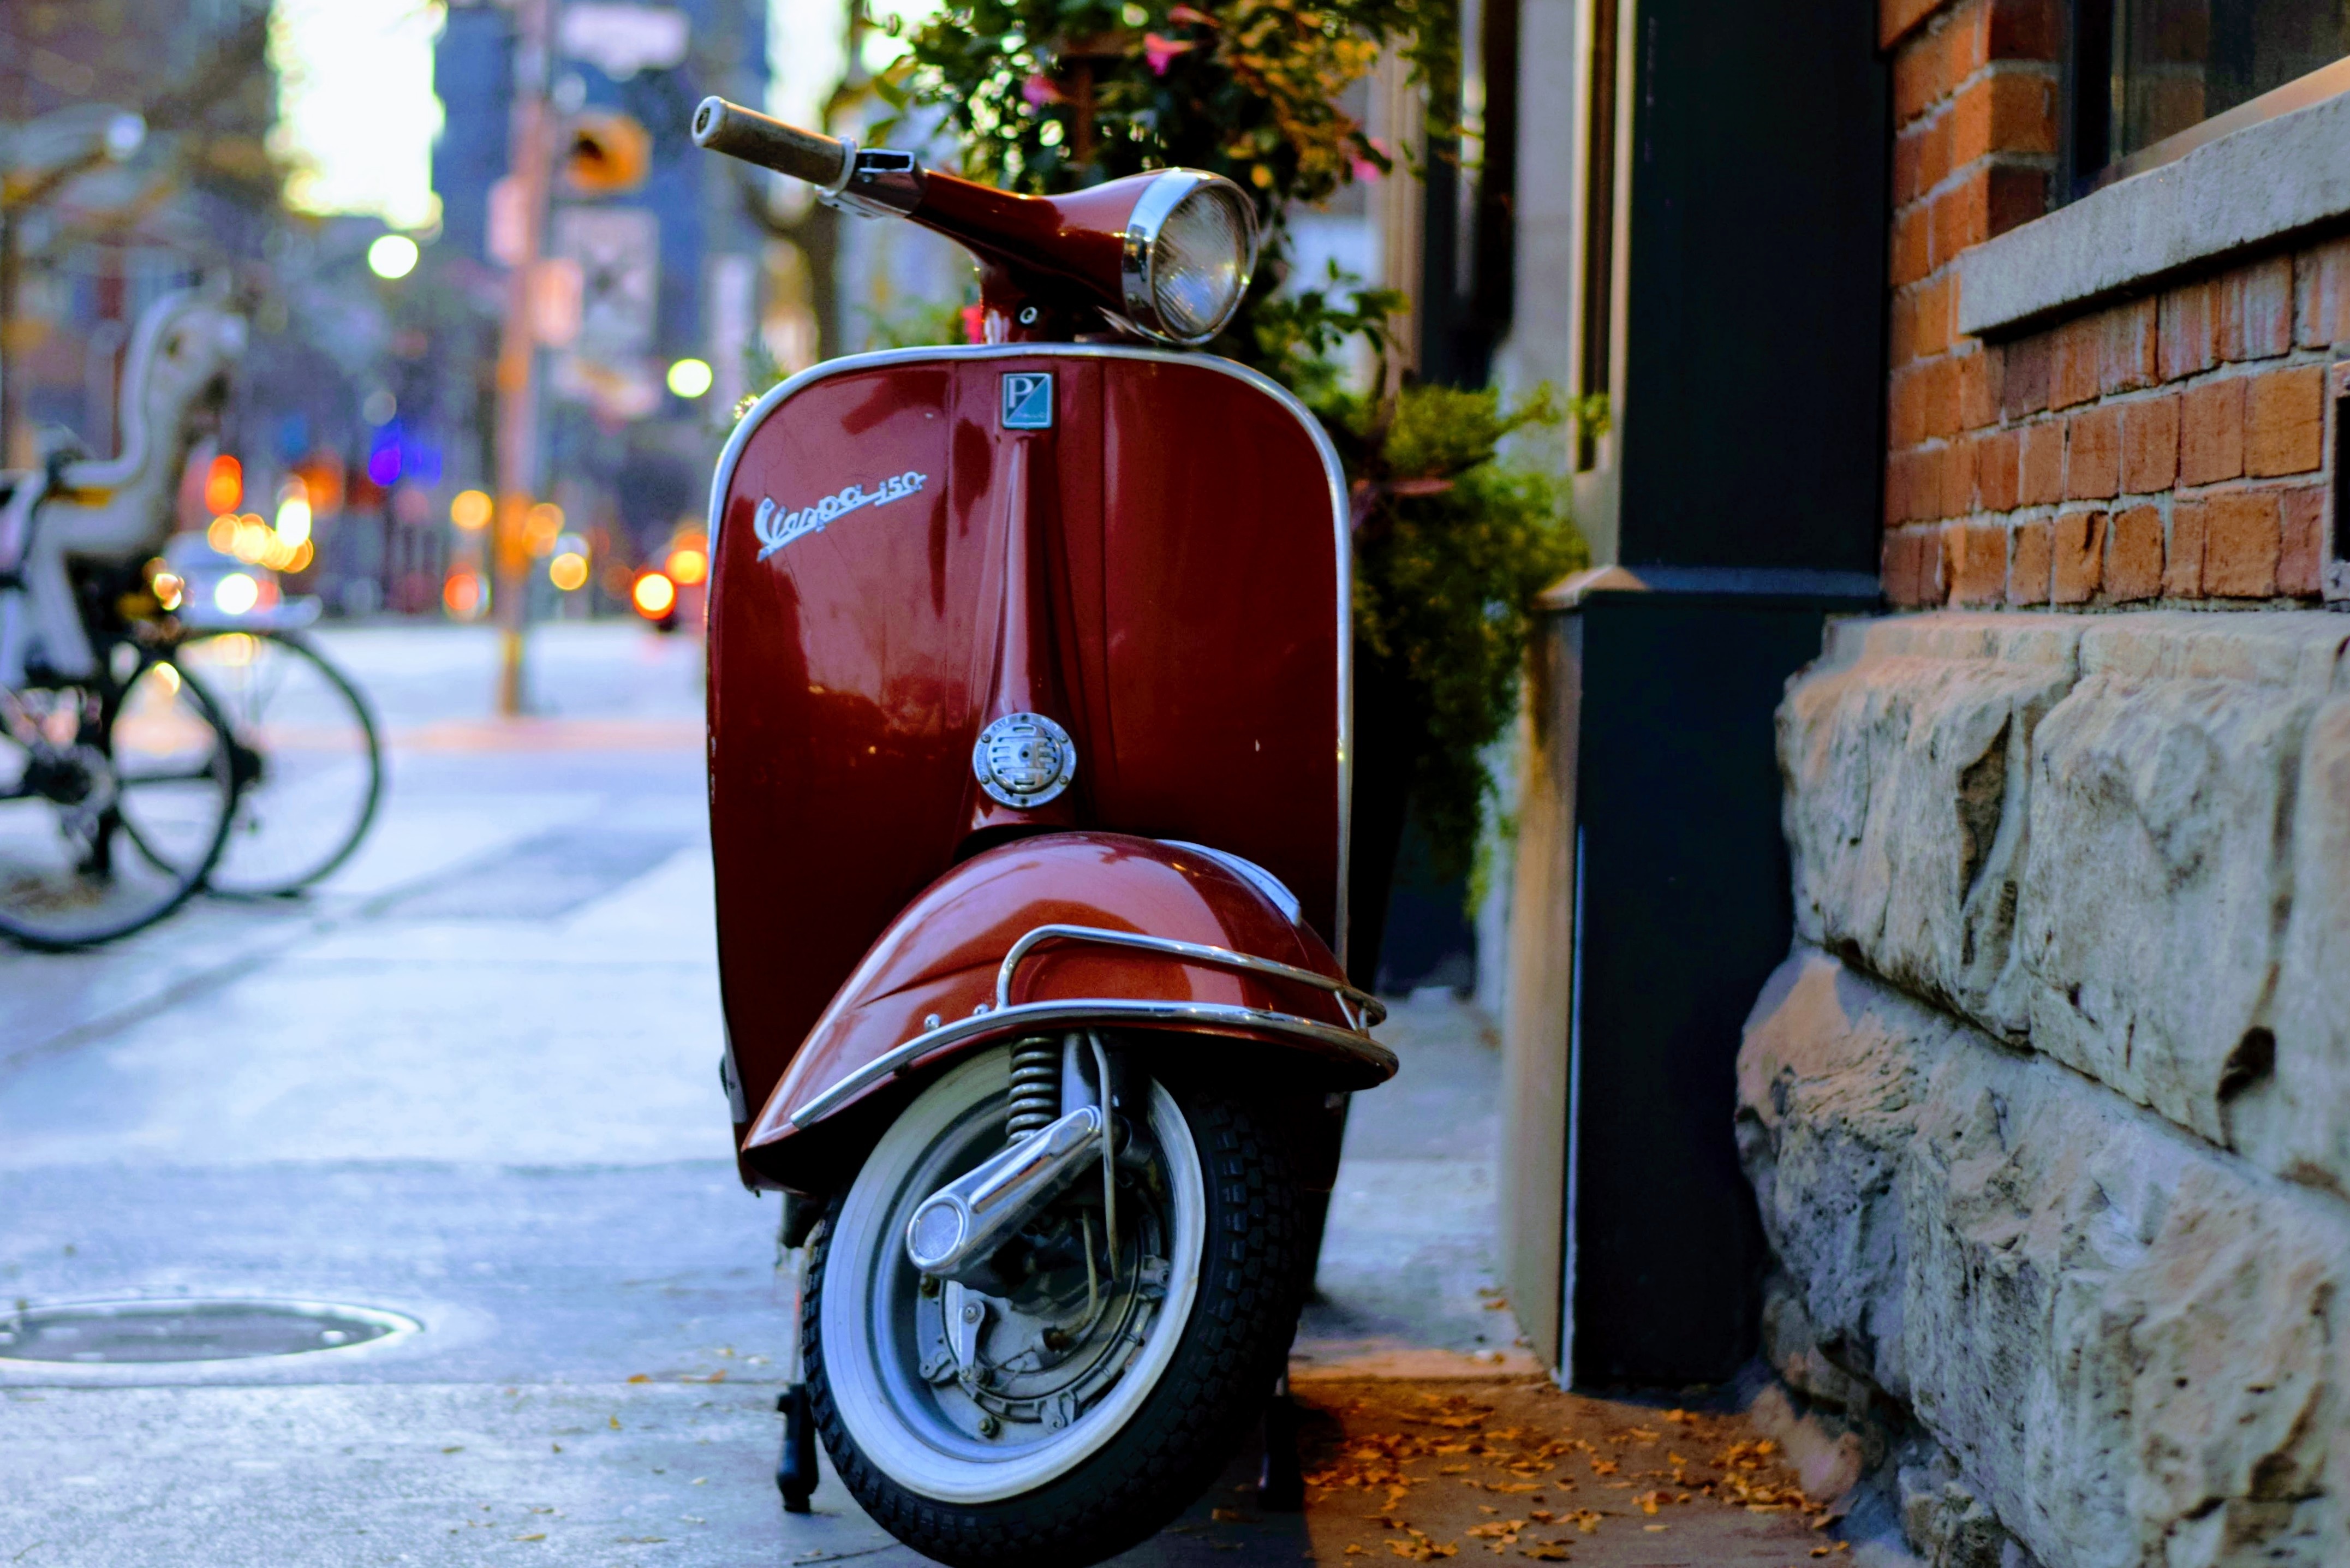
street, bicycle, vehicle, motorcycle, scooter